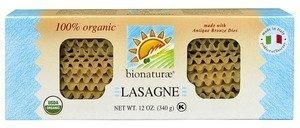
Item Name: BIONATURAE PASTA LASAGNA ORG, 12 OZ, PK- 1
Value: 12.0
Unit: Fl Oz

Price: 8.52